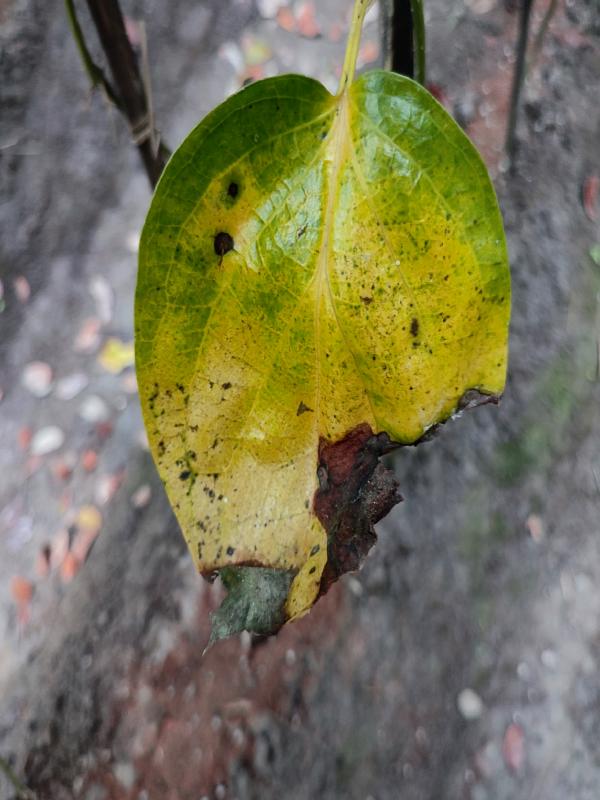
Label: Bacterial_Leaf_Disease